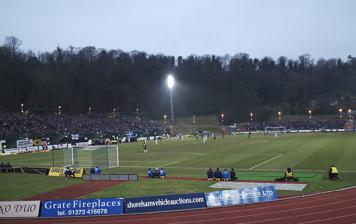
Building: Withdean Stadium
Country: United Kingdom
Year built: 1936
Athletics stadium Withdean Stadium Withdean, Brighton Full name Withdean Stadium Location Brighton , England Capacity 1,350 Field size 110 x 75 yards Construction Built 1936 Opened 1936 Tenants Brighton & Hove Athletics Club Brighton Phoenix Arena 80 Withdean (1989–2000) Brighton & Hove Albion (1999–2011) Brighton Electricity (2014–) AFC Varndeanians (2015–) Withdean Stadium is an athletics stadium in Withdean , a suburb of Brighton . It was constructed in 1930. It was the home track of Olympic athlete Steve Ovett . Between 1999 and 2011 it was the home ground of football team Brighton & Hove Albion F.C. History The site was opened as a lawn tennis club venue in 1936, having been used as playing fields before this. The centre court had seating for 2,000 and was used for the Davis Cup match between Great Britain and New Zealand in the spring of 1939. Later developments included a zoo and miniature railway. In 1955 the then mayor of Brighton, Walter Dudeney, opened Brighton Sports Arena as a new athletics arena hosting various sporting activities and events. The arena was upgraded over the years, with lighting added and additional squash courts. In 1980 Steve Ovett opened an all-weather running track, and was resurfaced in 1997. In 1999 it became the temporary home of Brighton & Hove Albion F.C. Use by Brighton & Hove Albion F.C. The club's original stadium, the Goldstone Ground , had been sold for commercial redevelopment in 1997. This resulted in the team playing their home matches for two seasons at Gillingham's Priestfield Stadium , over 70 miles (110 km) from Brighton, before moving to Withdean Stadium. The only other local option for Albion had been to play at Sussex CCC 's County Cricket Ground, Hove . North Stand in the distance, in the foreground a temporary stand that has since been removed South Stand which existed while it was used by Brighton & Hove Albion F.C. Withdean Stadium was voted the fourth worst football stadium in the UK by The Observer in 2004. The temporary nature of the stadium was obvious - the stadium was primarily used for athletics; there was a single permanent stand along the north side, while the other stands were assembled from scaffolding, some of which also served as temporary seating at the Open Championship golf tournament. The largest was the South Stand, running the entire length of the pitch. The east end of the pitch contained two medium-sized and one small stand. One of the larger stands here was designated as the family stand. The West Stand was the designated away stand. Changing and hospitality facilities were provided with portable cabins placed haphazardly around the site, and there was very limited on-site car parking. There was considerable opposition in the local neighbourhood to allowing the football club to use the stadium. After some unique concessions were made, the club was allowed to move into Withdean in 1999. Amplified music was banned during football matches (except for the traditional " Sussex by the Sea "), and matchday parking restrictions were imposed within a one-mile radius of the ground. After a year, the music restrictions were eased, but the parking limitations continued in force. The price of each match ticket also included a public transport voucher allowing free bus or rail travel throughout the Brighton and Hove area on match day. For Albion's match against Sheffield United on 2 October 2004 the stadium was temporarily renamed Palookaville as it hosted the launch party for Fatboy Slim 's album of the same name . The album was released on Skint Records , then the club's shirt sponsor, and for that match the team wore shirts bearing the name Palookaville instead of Skint. The name Palookaville was also considered humorously appropriate by fans because it reflected the inadequacy of the club's temporary home. Additional seating was added at the East and West Ends of the ground in November 2005. The club played their last game at Withdean on Saturday 30 April 2011 against Huddersfield Town . Since the club has moved out, the temporary seating and other structures have been removed with only the original North Stand remaining, with seating for around 1,300. Withdean Sports Complex Today the Stadium is part of the Withdean Sports Complex leisure centre owned by Brighton and Hove City Council and operated by Freedom Leisure. Facilities include squash and tennis courts, a gym and rock climbing wall. References